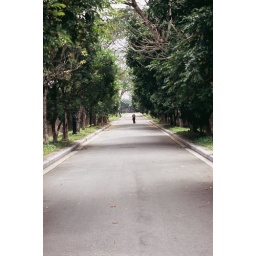
long road surrounded by trees